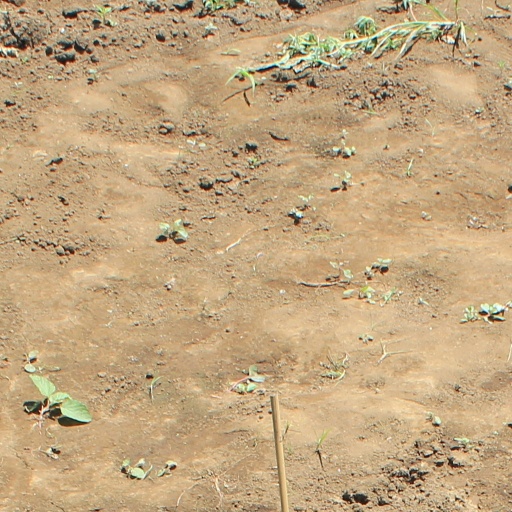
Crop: soybean